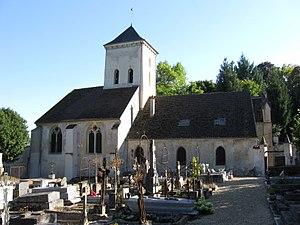
Église catholique Saint-Germain-Saint-Leu de Luzancy (Seine-et-Marne, région Île-de-France)
Luzancy est une commune française située dans le département de Seine-et-Marne en région Île-de-France.